Joseph Lister

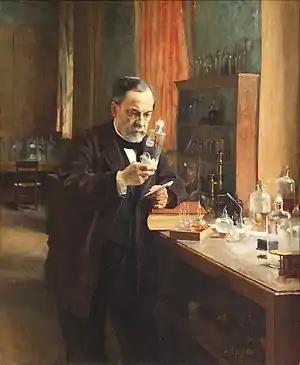
Louis Pasteur in his laboratory. Painting by Albert Edelfelt in 1885

On 7 November 1855, Lister gave his first extramural lecture on the "Principles and Practice of Surgery", in a lecture theatre at 4 High School Yards known as Old Jerusalem, directly located across from the infirmary. His first lecture was read from 21 pages of foolscap folio. Lister's first lectures were based on notes, either read or spoken, but over time he used notes less and less, becoming extempore in his speech, slowly and deliberately forming his argument as he went along. With this deliberate way of speaking, he managed to overcome a slight, occasional stammer which in his early days had been more pronounced.